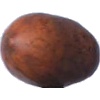
Label: Nut Pecan 1